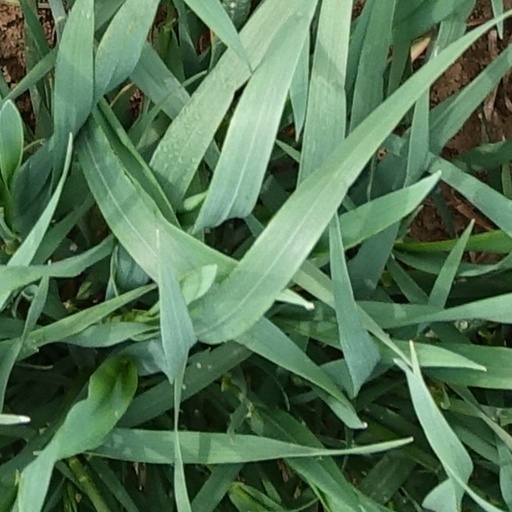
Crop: wheat